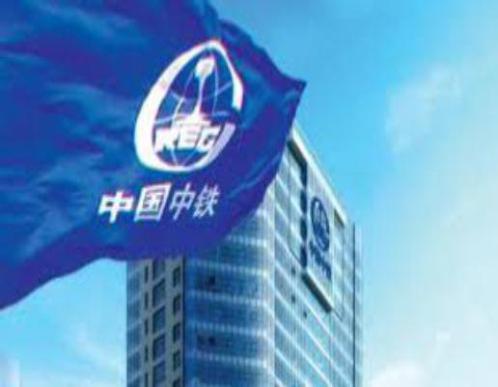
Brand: china railway group limited
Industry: Others